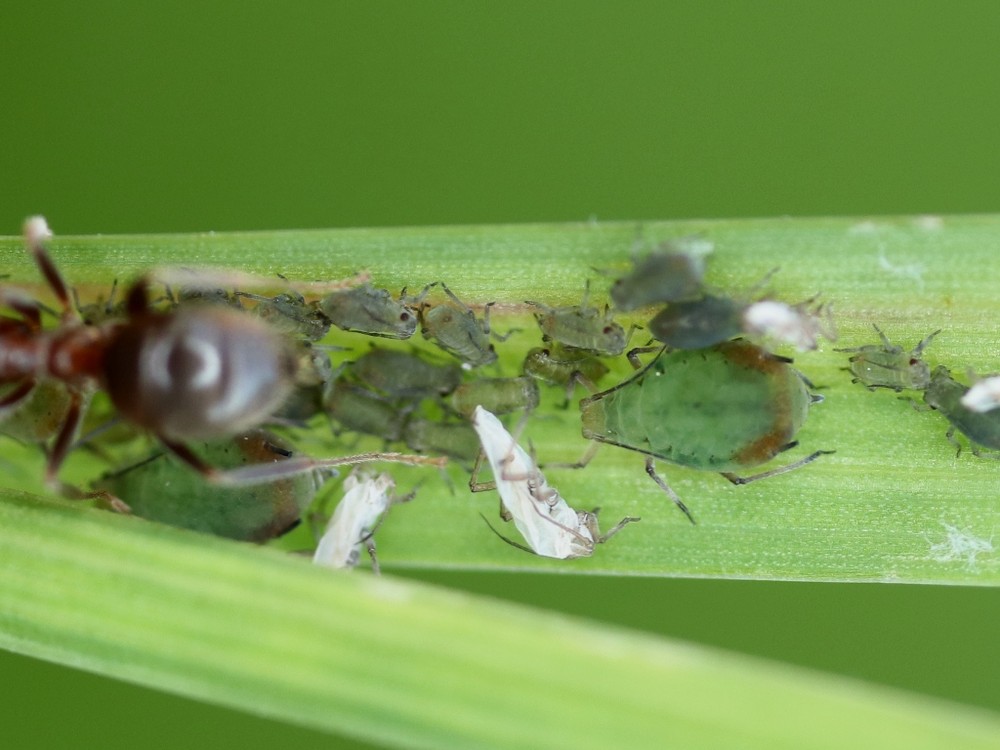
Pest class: bird_cherry_oat_aphid